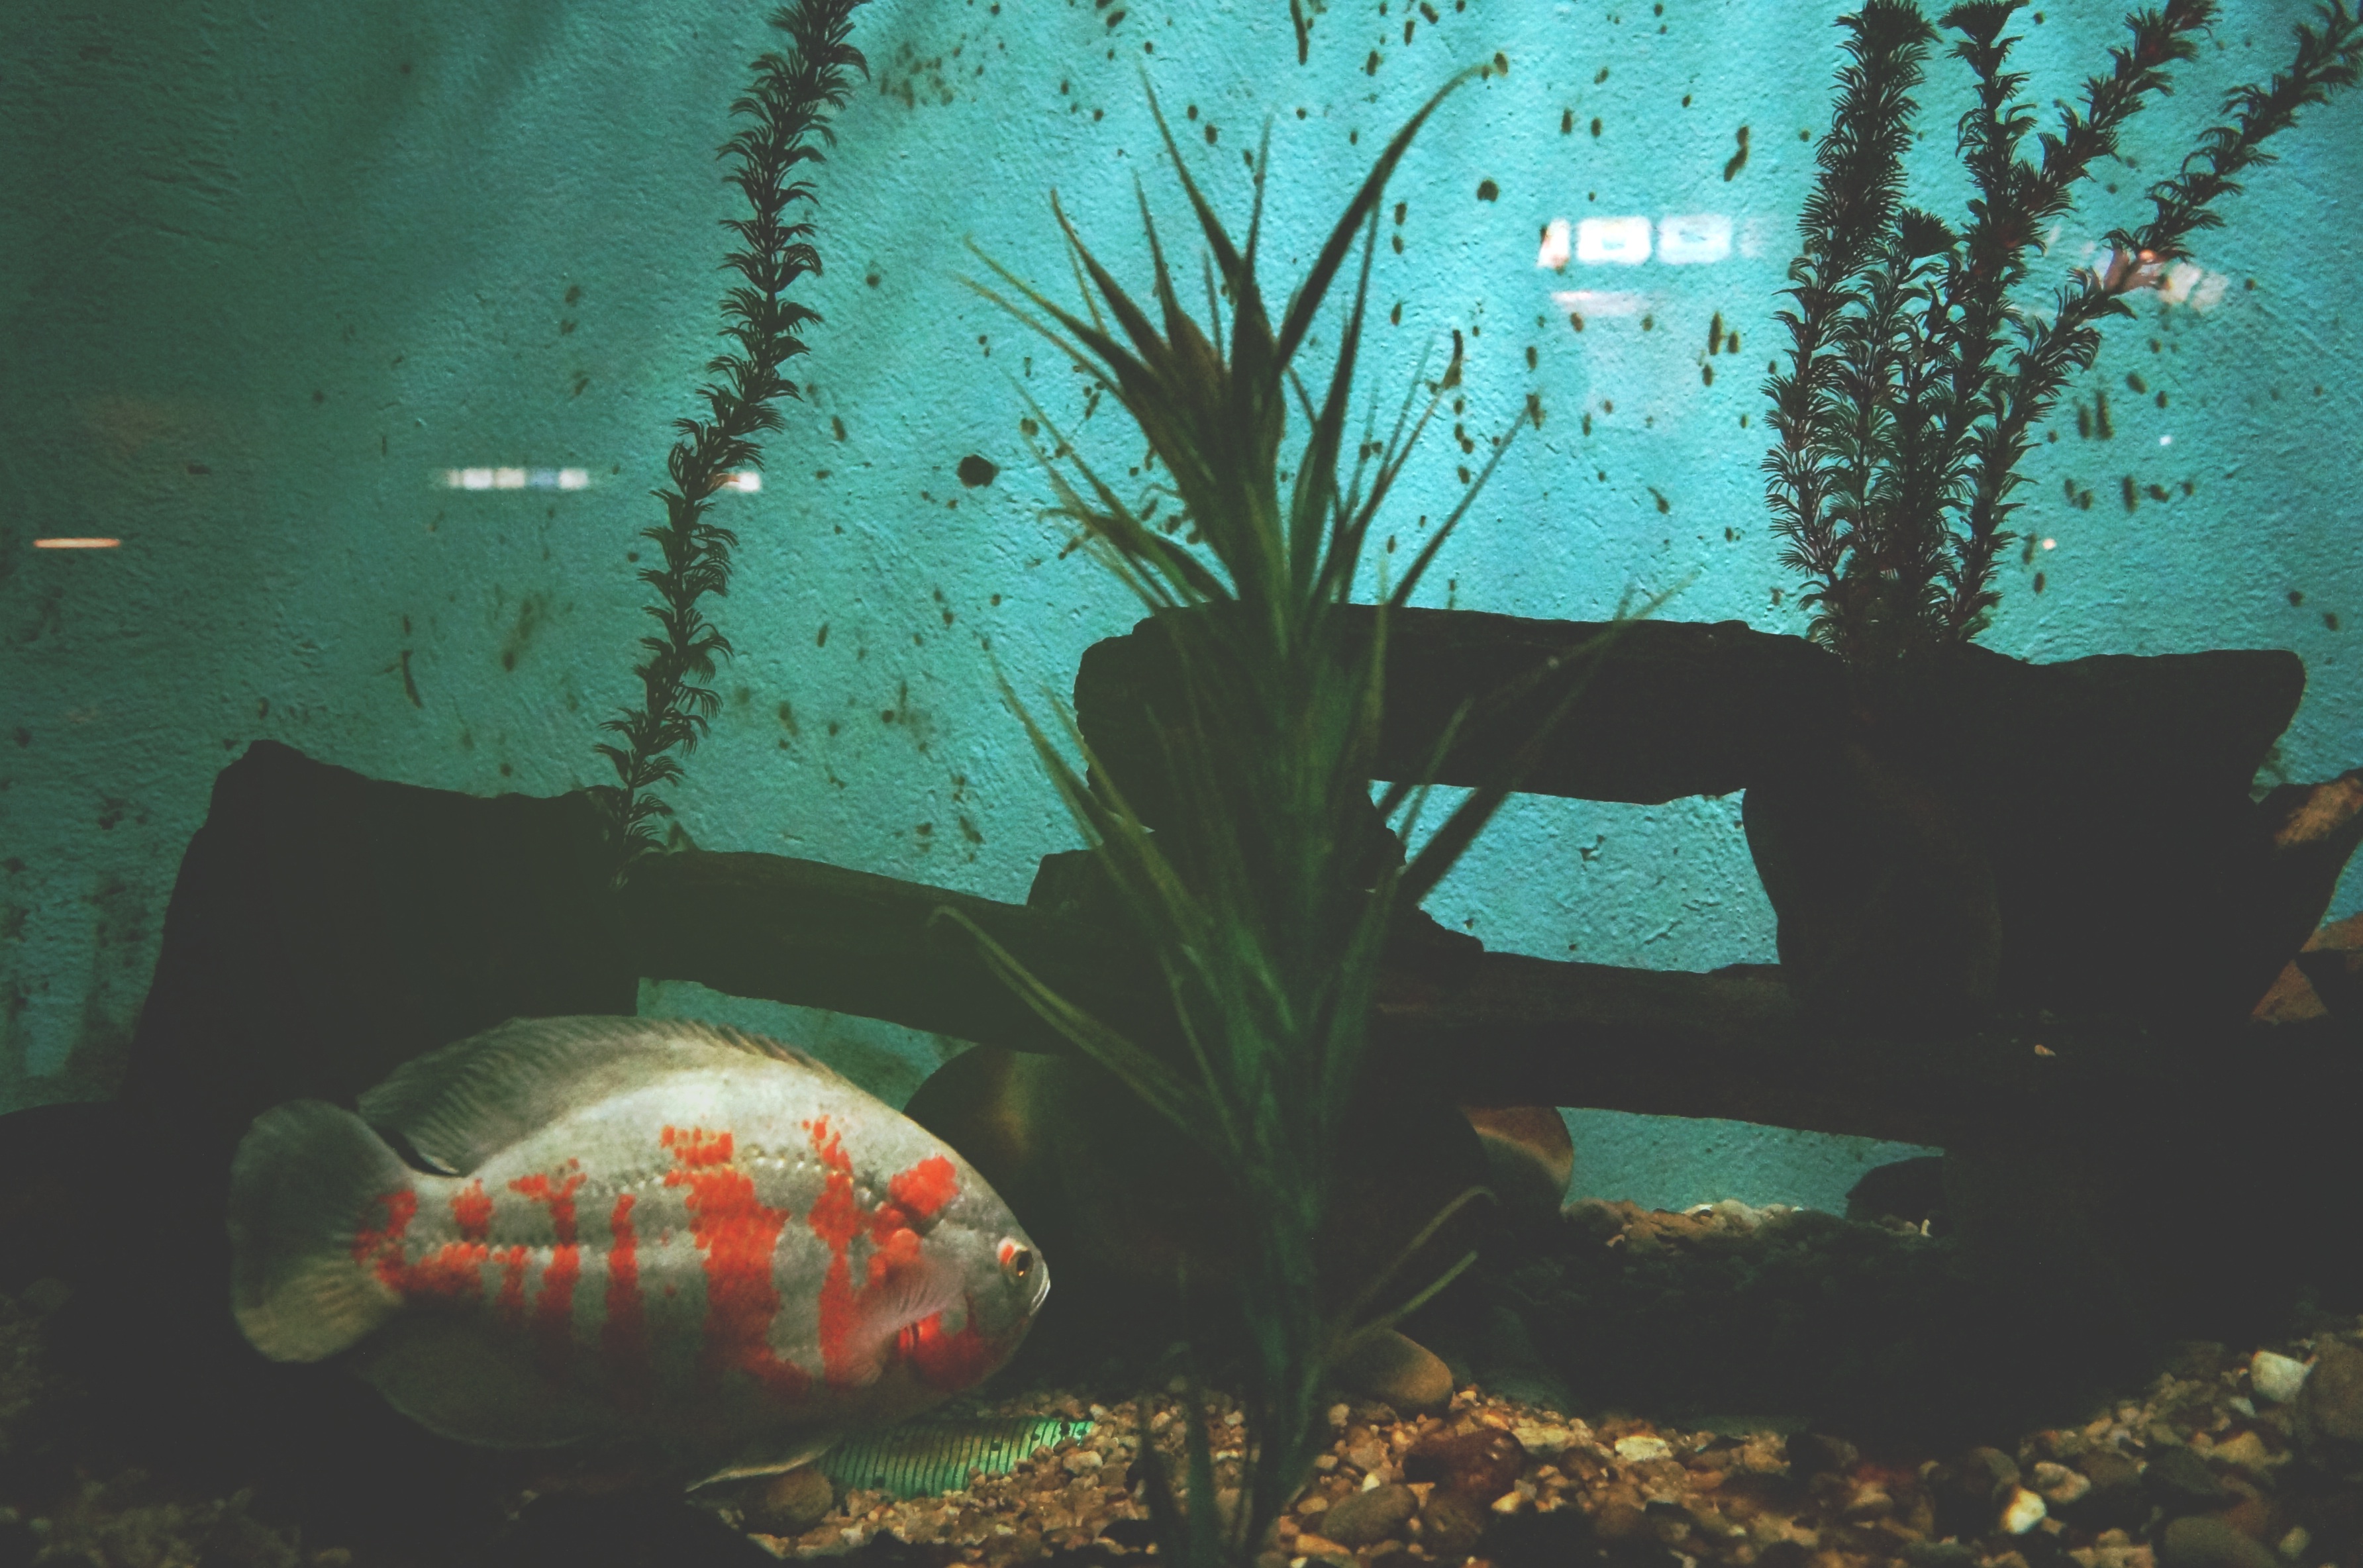
ocean, underwater, reflection, biology, fish, sealife, coral, coral reef, reef, aqua, aquarium, marine biology, coral reef fish, deep sea fish